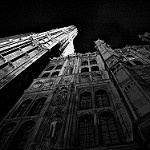
Label: B & W